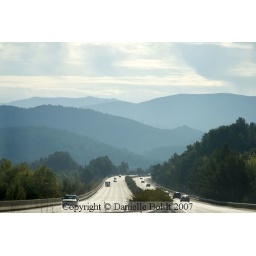
Through the windshield of a car moving at 130 km/h (legally). I just loved the overlapping mountain silhouettes in the distance.